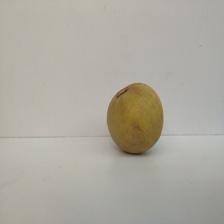
Size: Large